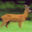
Label: deer